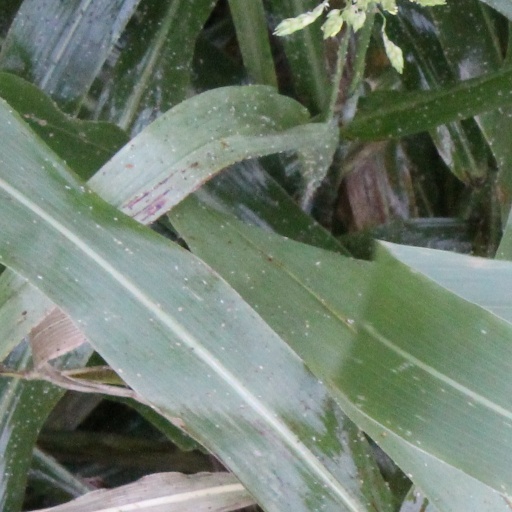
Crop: sorghum